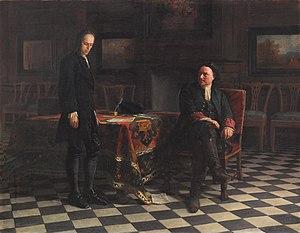
1718 est une année commune commençant un samedi.
Pierre Iᵉʳ, plus connu sous le nom de Pierre le Grand, né le 30 mai 1672 à Moscou et mort le 28 janvier 1725 à Saint-Pétersbourg, devient
Les Ambulants ou Itinérants est le terme donné au mouvement réaliste apparu en Russie en 1863 et qui exista jusqu'aux années 1890, en réaction contre l'enseignement, les sujets et les méthodes de l'Académie russe des beaux-arts de Saint-Pétersbourg. C'est le premier groupement de peintres réalistes russes de la seconde moitié du XIXᵉ et du début du XXᵉ siècle. Il organisa encore des expositions jusqu'en 1923.
Alexis Pétrovitch Romanov est le fils aîné du tsar Pierre Iᵉʳ de Russie et de sa première femme Eudoxie Lopoukhine.